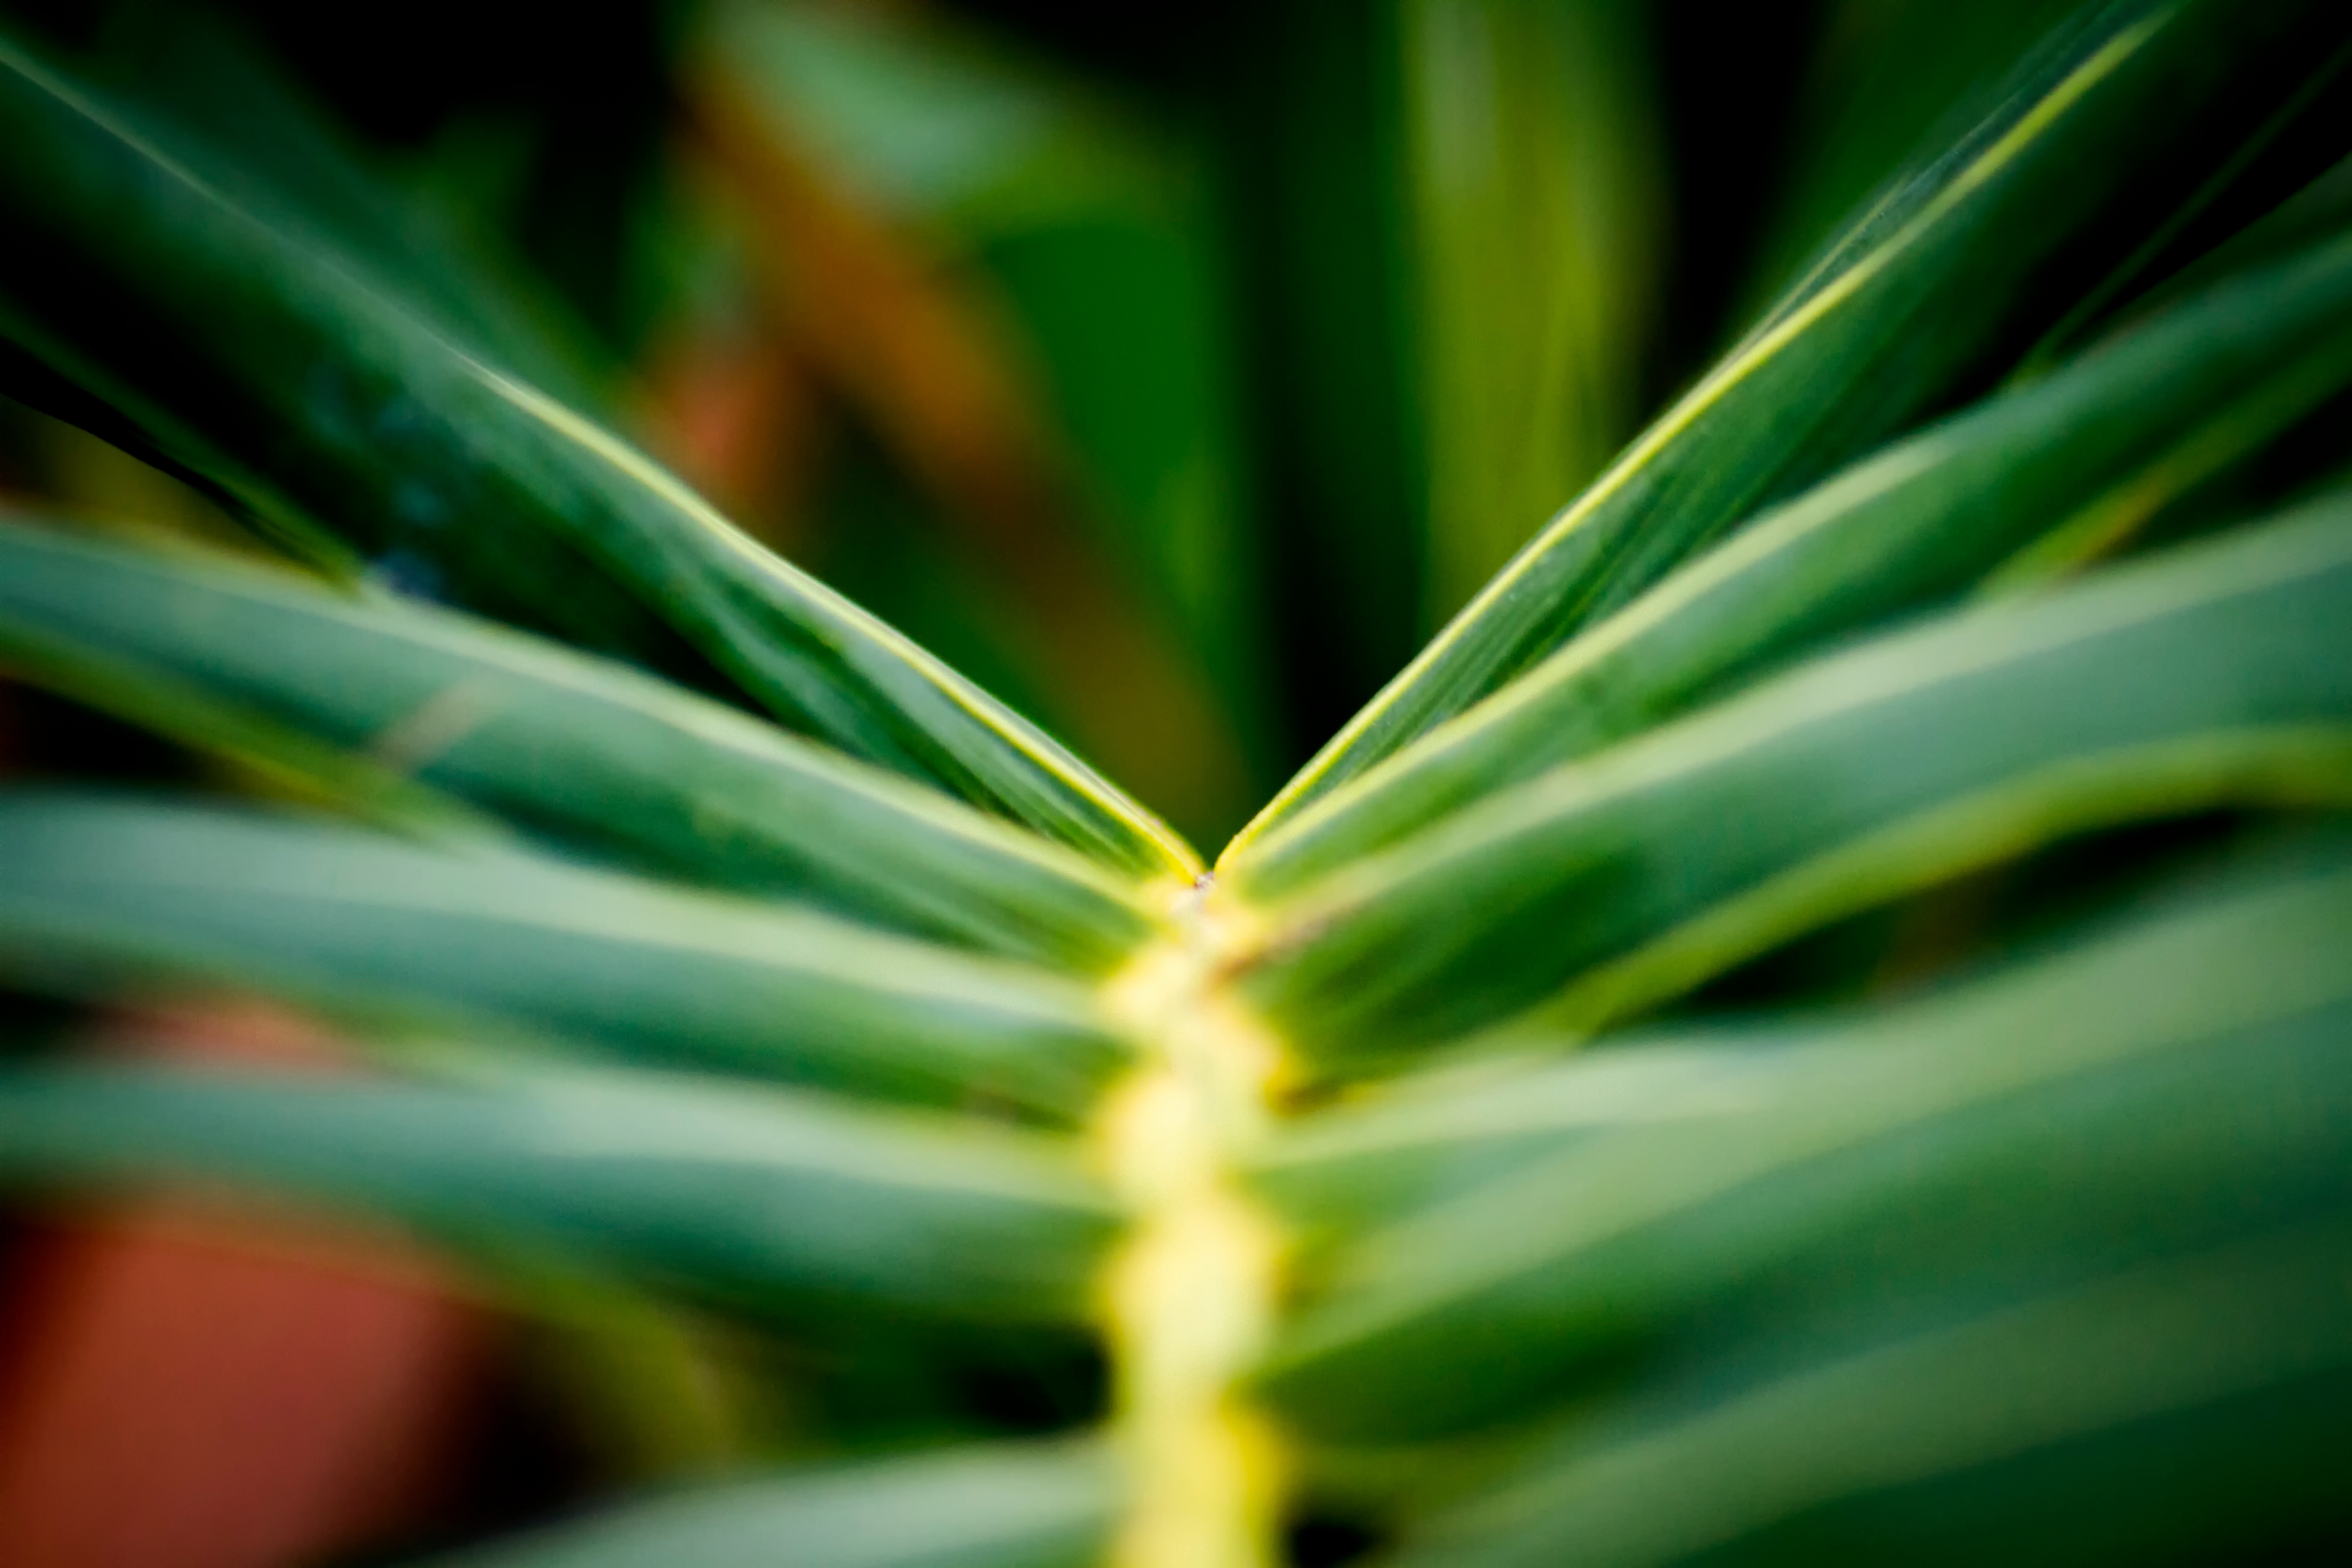
tree, nature, grass, branch, plant, photography, sunlight, leaf, flower, green, botany, yellow, flora, close up, macro photography, plant stem, arecales